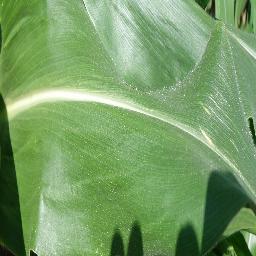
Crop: corn
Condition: (maize)_healthy